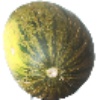
Label: Melon Piel de Sapo 1